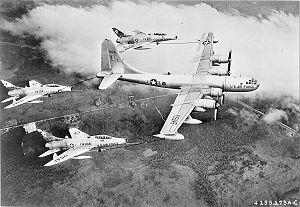
Le North American F-100 Super Sabre fait partie de la première génération de chasseurs supersoniques américains connue sous le nom de Century Series Fighters, au même titre que son équivalent soviétique le Mikoyan-Gourevitch MiG-19 Farmer. Cet avion était surnommé Hun par ses pilotes qui l'appréciaient beaucoup. Construit à plus de 2 000 exemplaires, le F-100 connut une longue carrière et fut utilisé jusqu'en 1982 par la Turquie.